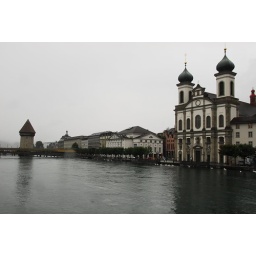
lake luzern and water tower in background